History of Hobart

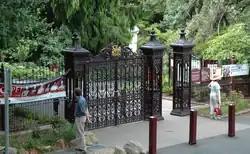
Entrance to the Royal Tasmanian Botanical Gardens

As the area surrounding the river was explored, areas such as the Coal River Valley were discovered to be suitable for agriculture, and were soon producing substantial harvests. Unlike Sydney, where harsh summer conditions made the first attempts at agriculture difficult, Hobart Town's crops in 1806 and 1807 were so successful there was a large surplus of wheat and produce.